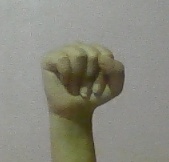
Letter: saad